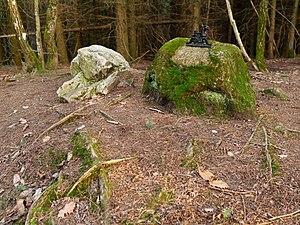
Pierres du Pas-du-loup, dont l'une porte une marque traditionnellement considérée comme une empreinte de loup, et l'autre une croix qui a été brisée. Paslières, Auvergne, France.
Paslières est une commune française, située dans le département du Puy-de-Dôme en région Auvergne-Rhône-Alpes près de Thiers.